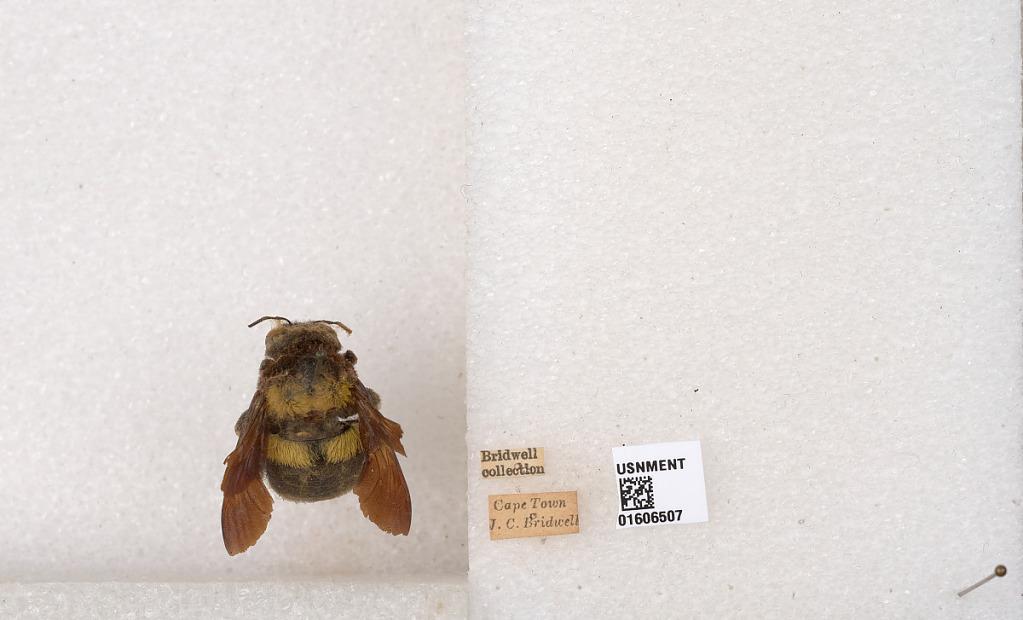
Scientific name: Xylocopa (Koptortosoma) caffra (Linnaeus)
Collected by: J. Bridwell
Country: South Africa
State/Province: Western Cape
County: Cape Town
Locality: Cape Town